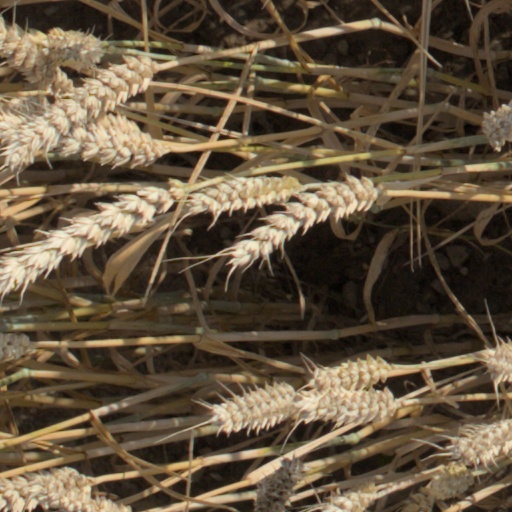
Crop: wheat